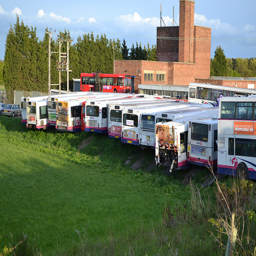
a parking lot full of buses next to a field
Junk yard field containing many broken down buses.
A BUS GRAVE YARD WHERE BUSES ARE PARKED
a cluster of broke down buses at a station
Several abandoned buses of various styles parked near a grassy field.